Paris Junior College

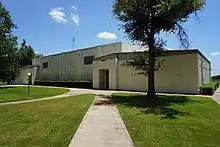
The Gymnasium in July 2015

Paris Junior College's mascot is the Dragon and the school colors are green and gold. The men's teams go by "Dragons" while the women's teams are "Lady Dragons." The athletic teams compete in the Southwest Junior College Conference (SJCC) of the National Junior College Athletic Association (NJCAA). PJC offers athletic scholarships in baseball, softball, and men and women's basketball.